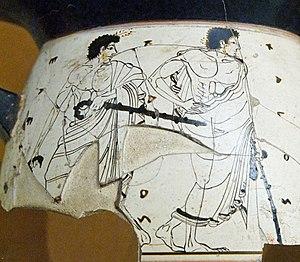
Deux jeunes gens drapés dans des himations (manteaux)